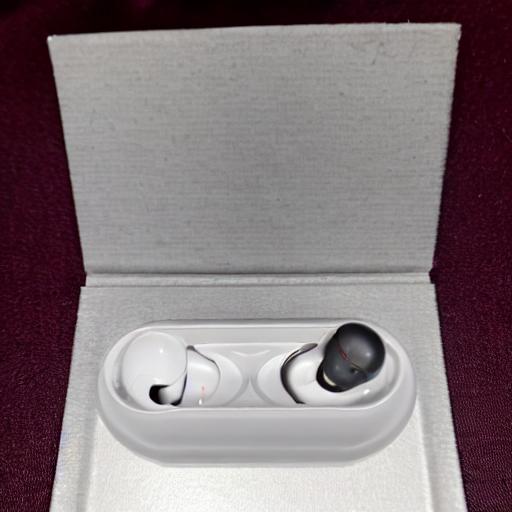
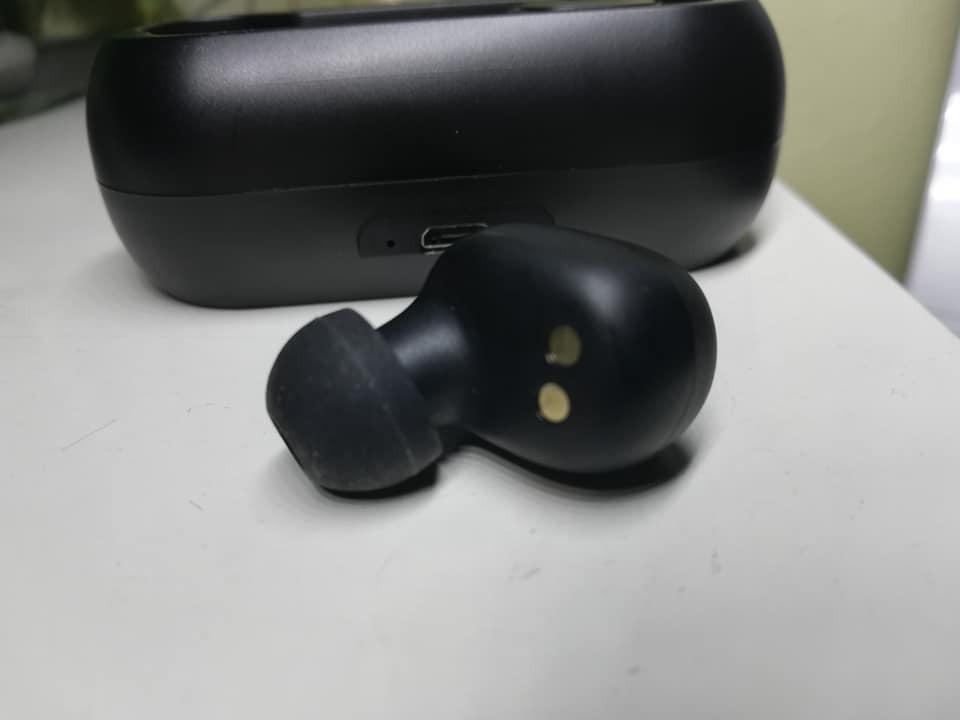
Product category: earbuds
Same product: no